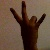
The image shows a hand gesture representing the number 7 in Indian Sign Language.